Filipa Ramos

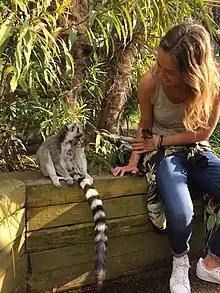
Filipa Ramos with a Lemur at the London Zoo

Filipa Ramos (Lisbon, Portugal) is a writer, lecturer and curator.